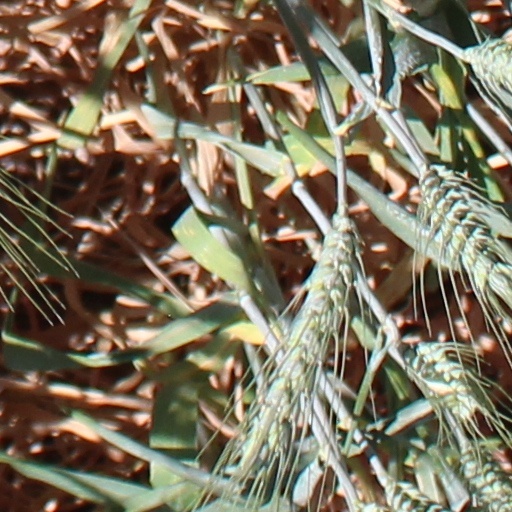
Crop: wheat